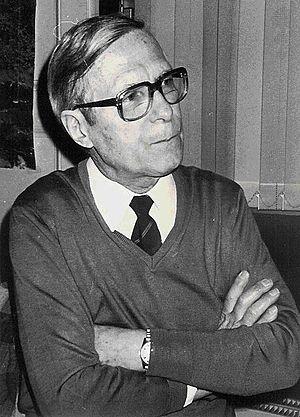
photo de Pierre Widmer en 1980
Pierre Widmer est un pasteur mennonite français qui fut longtemps directeur du journal Christ Seul.